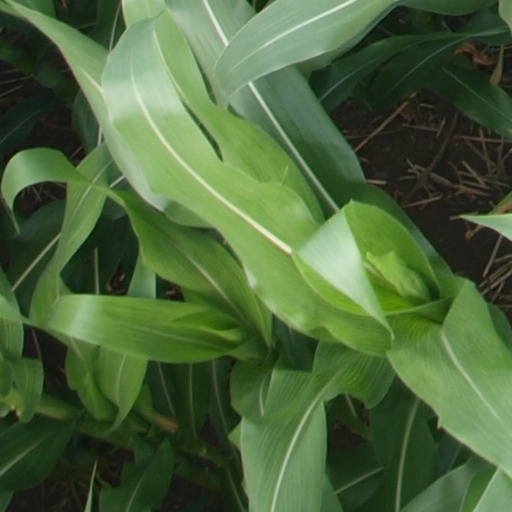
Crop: maize; corn